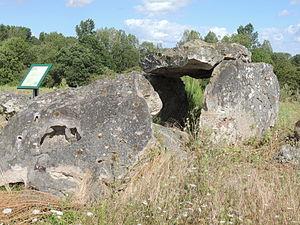
L'histoire du Lude recouvre l'ensemble des évènements, anciens ou plus récents, liés à cette ville française. Les ensembles mégalithiques présents en vallée du Loir témoignent d'une occupation de la région dès la période néolithique, tandis que l'éperon du camp de Vaux et le site de Cherré, tous deux situés à quelques kilomètres à l'est du Lude, montrent son dynamisme de l'âge du bronze à l'Antiquité.
La Sarthe est un département français de la région Pays de la Loire. Ses habitants sont appelés les Sarthois. L'Insee et la Poste lui attribuent le code 72. Son chef-lieu est Le Mans.
Le dolmen d'Amenon est une allée couverte située au lieu-dit la pièce de la Ronce, à Saint-Germain-d'Arcé, dans le département français de la Sarthe.
Le Lude (commune déléguée) est une ancienne commune française, située dans le département de la Sarthe en région Pays de la Loire, peuplée de 3 711 habitants.